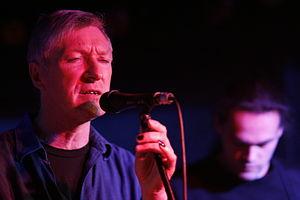
Guerre froide est un groupe de cold wave français originaire de Lille, formé en 1980.